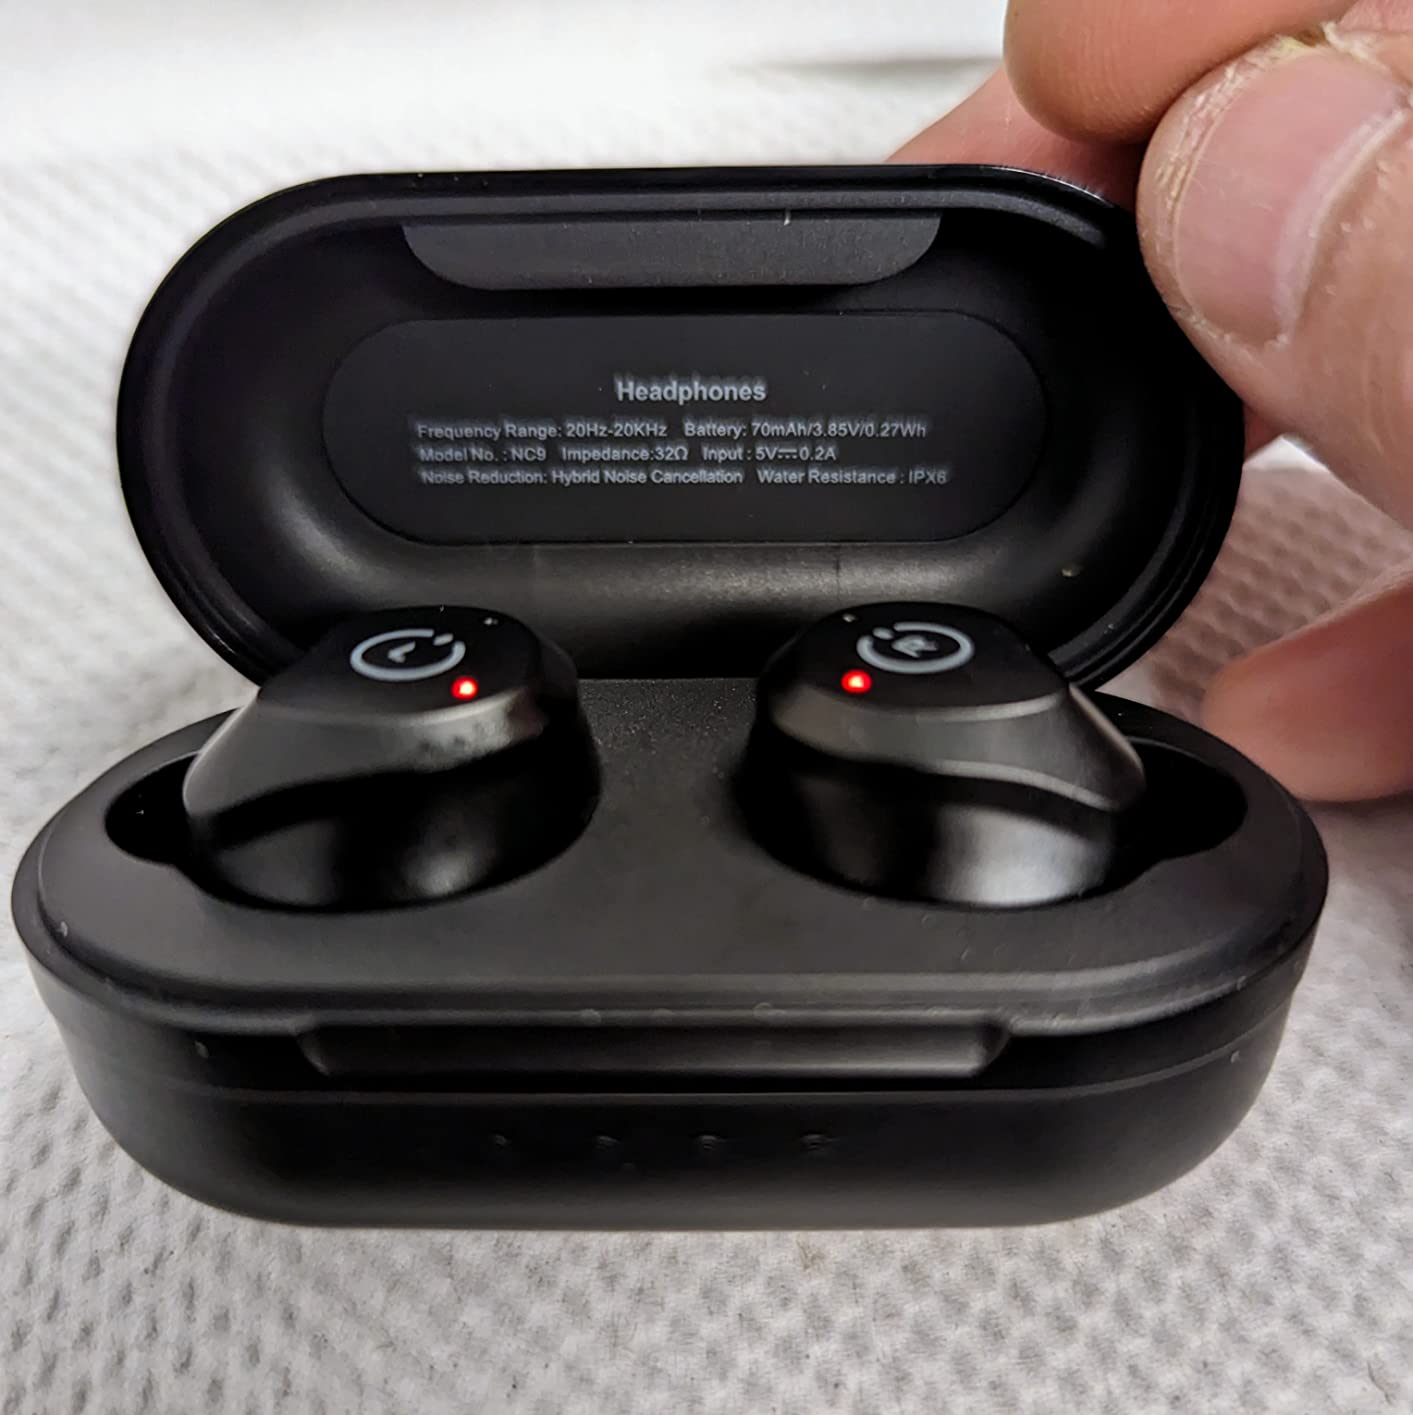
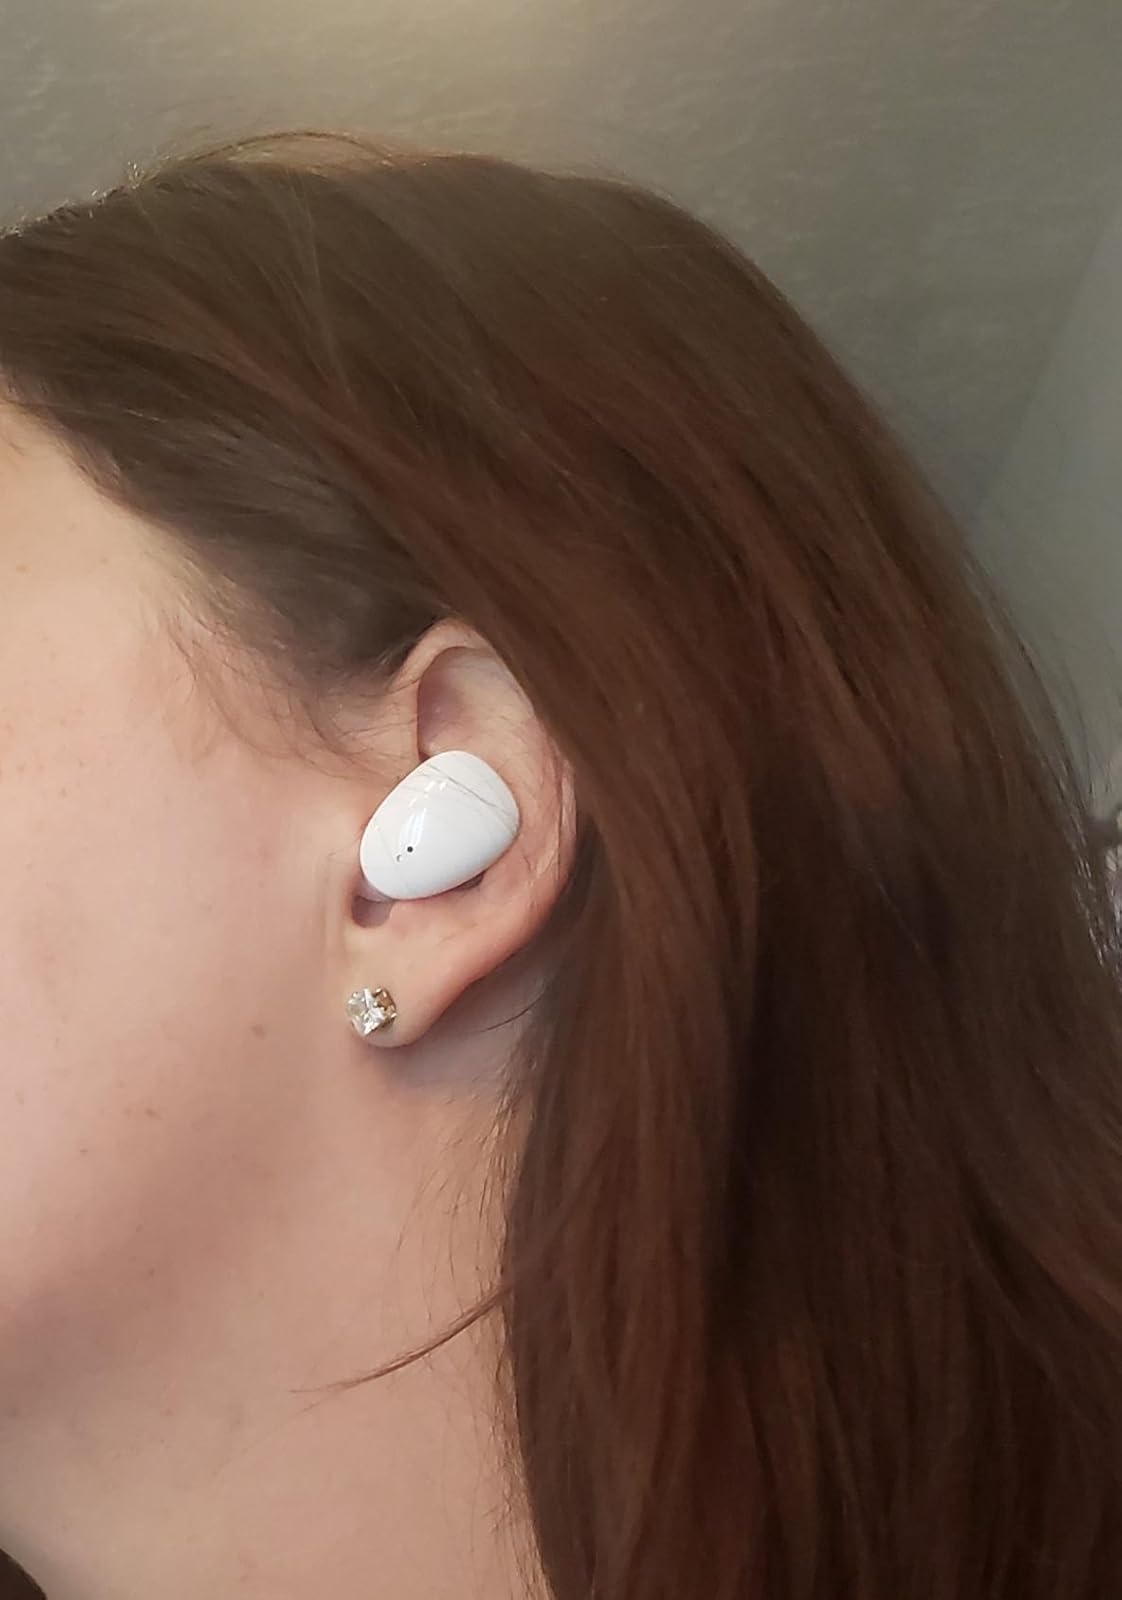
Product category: earbuds
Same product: no